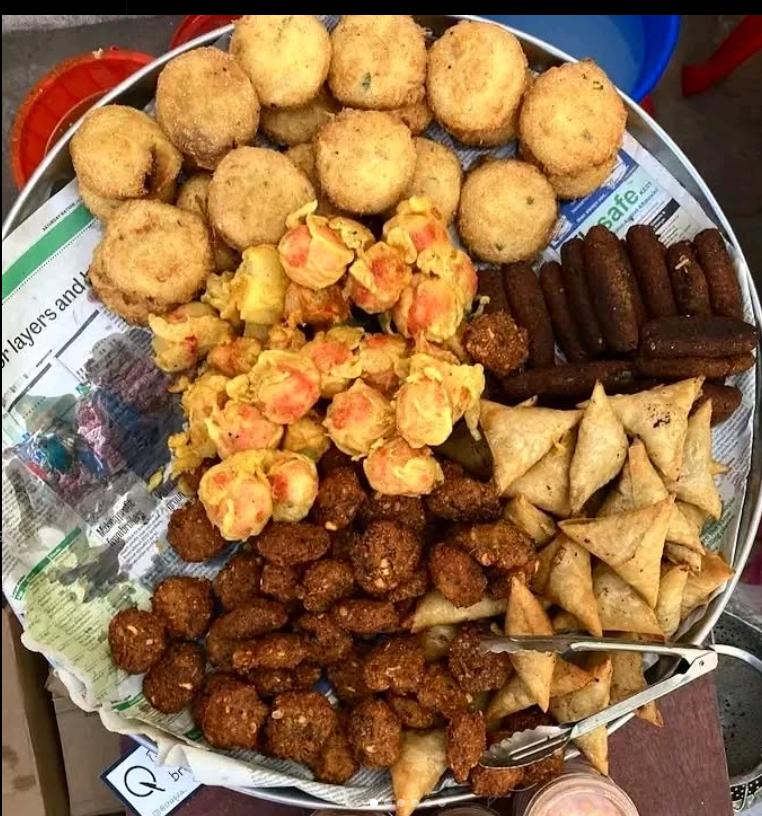
Kubwa au sinia iliyo na aina mbalimbali za vitafunwa, kuna vitafunwa vinavyofanana na katelesi, sambusa na vitu vilivyokaangwa. Vyakula hivi vimepangwa kwa utaratibu kwenye sinia na inaonekana kuwa chakula cha kuuzwa au kutumiwa katika hafla.